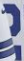
Number: 2